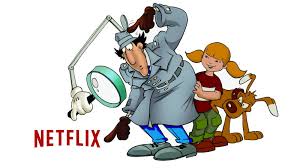
Portrait style: Cartoon Portrait